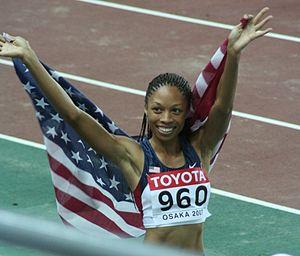
Allyson Michelle Felix, née le 18 novembre 1985 à Los Angeles, Californie, est une athlète américaine, médaillée dans les grands événements sur 100 m, 200 m, et 400 m. Elle est ainsi, après Betty Cuthbert, la seconde athlète de l'histoire à être médaillée d'or olympique sur les trois distances du sprint.
L'épreuve du 200 mètres féminin des championnats du monde de 2009 s'est déroulée les 18, 19 et 20 août 2009 dans le Stade olympique de Berlin. Elle est remportée par l'Américaine Allyson Felix.